Kvalsund, Hammerfest

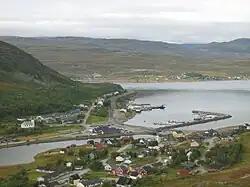
Kvalsund

The village is located on the mainland, along the Kvalsundet strait, at the mouth of the river Kvalsundelva. The village sits just east of the Kvalsund Bridge which connects the mainland to the island of Kvaløya, just to the north. The 1936 Kvalsund Church is located in this village.